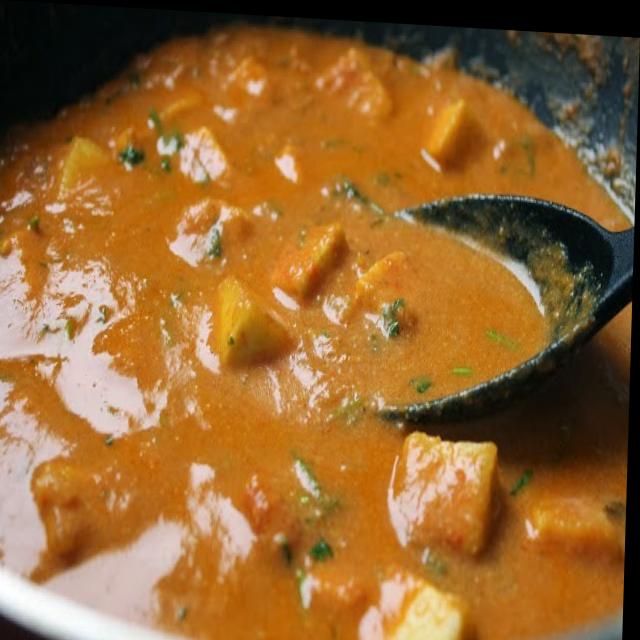
Dish: shahi_paneer